Revenge of the Nerds

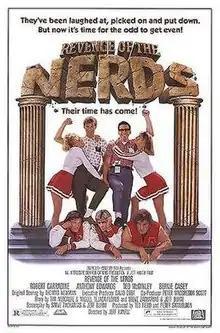
Theatrical release poster

Revenge of the Nerds is a 1984 American comedy film directed by Jeff Kanew and starring Robert Carradine, Anthony Edwards, Ted McGinley, and Bernie Casey. The plot follows a group of nerds at the fictional Adams College trying to stop the ongoing harassment by jock fraternity Alpha Betas and its sister sorority Pi Delta Pi.